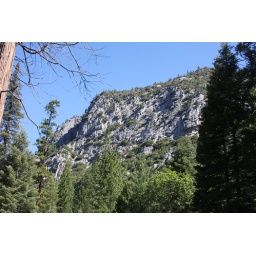
Opposite canyon wall above Sheep Creek campground in Kings Canyon National Park (June 7, 2008)